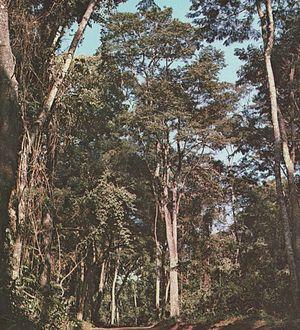
La province de Misiones est une province d'Argentine située dans le nord-est du pays. Elle est bordée à l'ouest par le Paraguay, à l'est du nord au sud par le Brésil et au sud-ouest par la province de Corrientes.
Le Myrocarpus frondosus, Incienso, Yvyrá payé, est un arbre de la famille des légumineuses, sous-famille des faboideae qui peut atteindre jusqu'à 30 mètres.
Myrocarpus est un genre de plantes dicotylédones de la famille des Fabaceae, sous-famille des Faboideae, originaire d'Amérique du Sud, qui comprend cinq espèces acceptées.